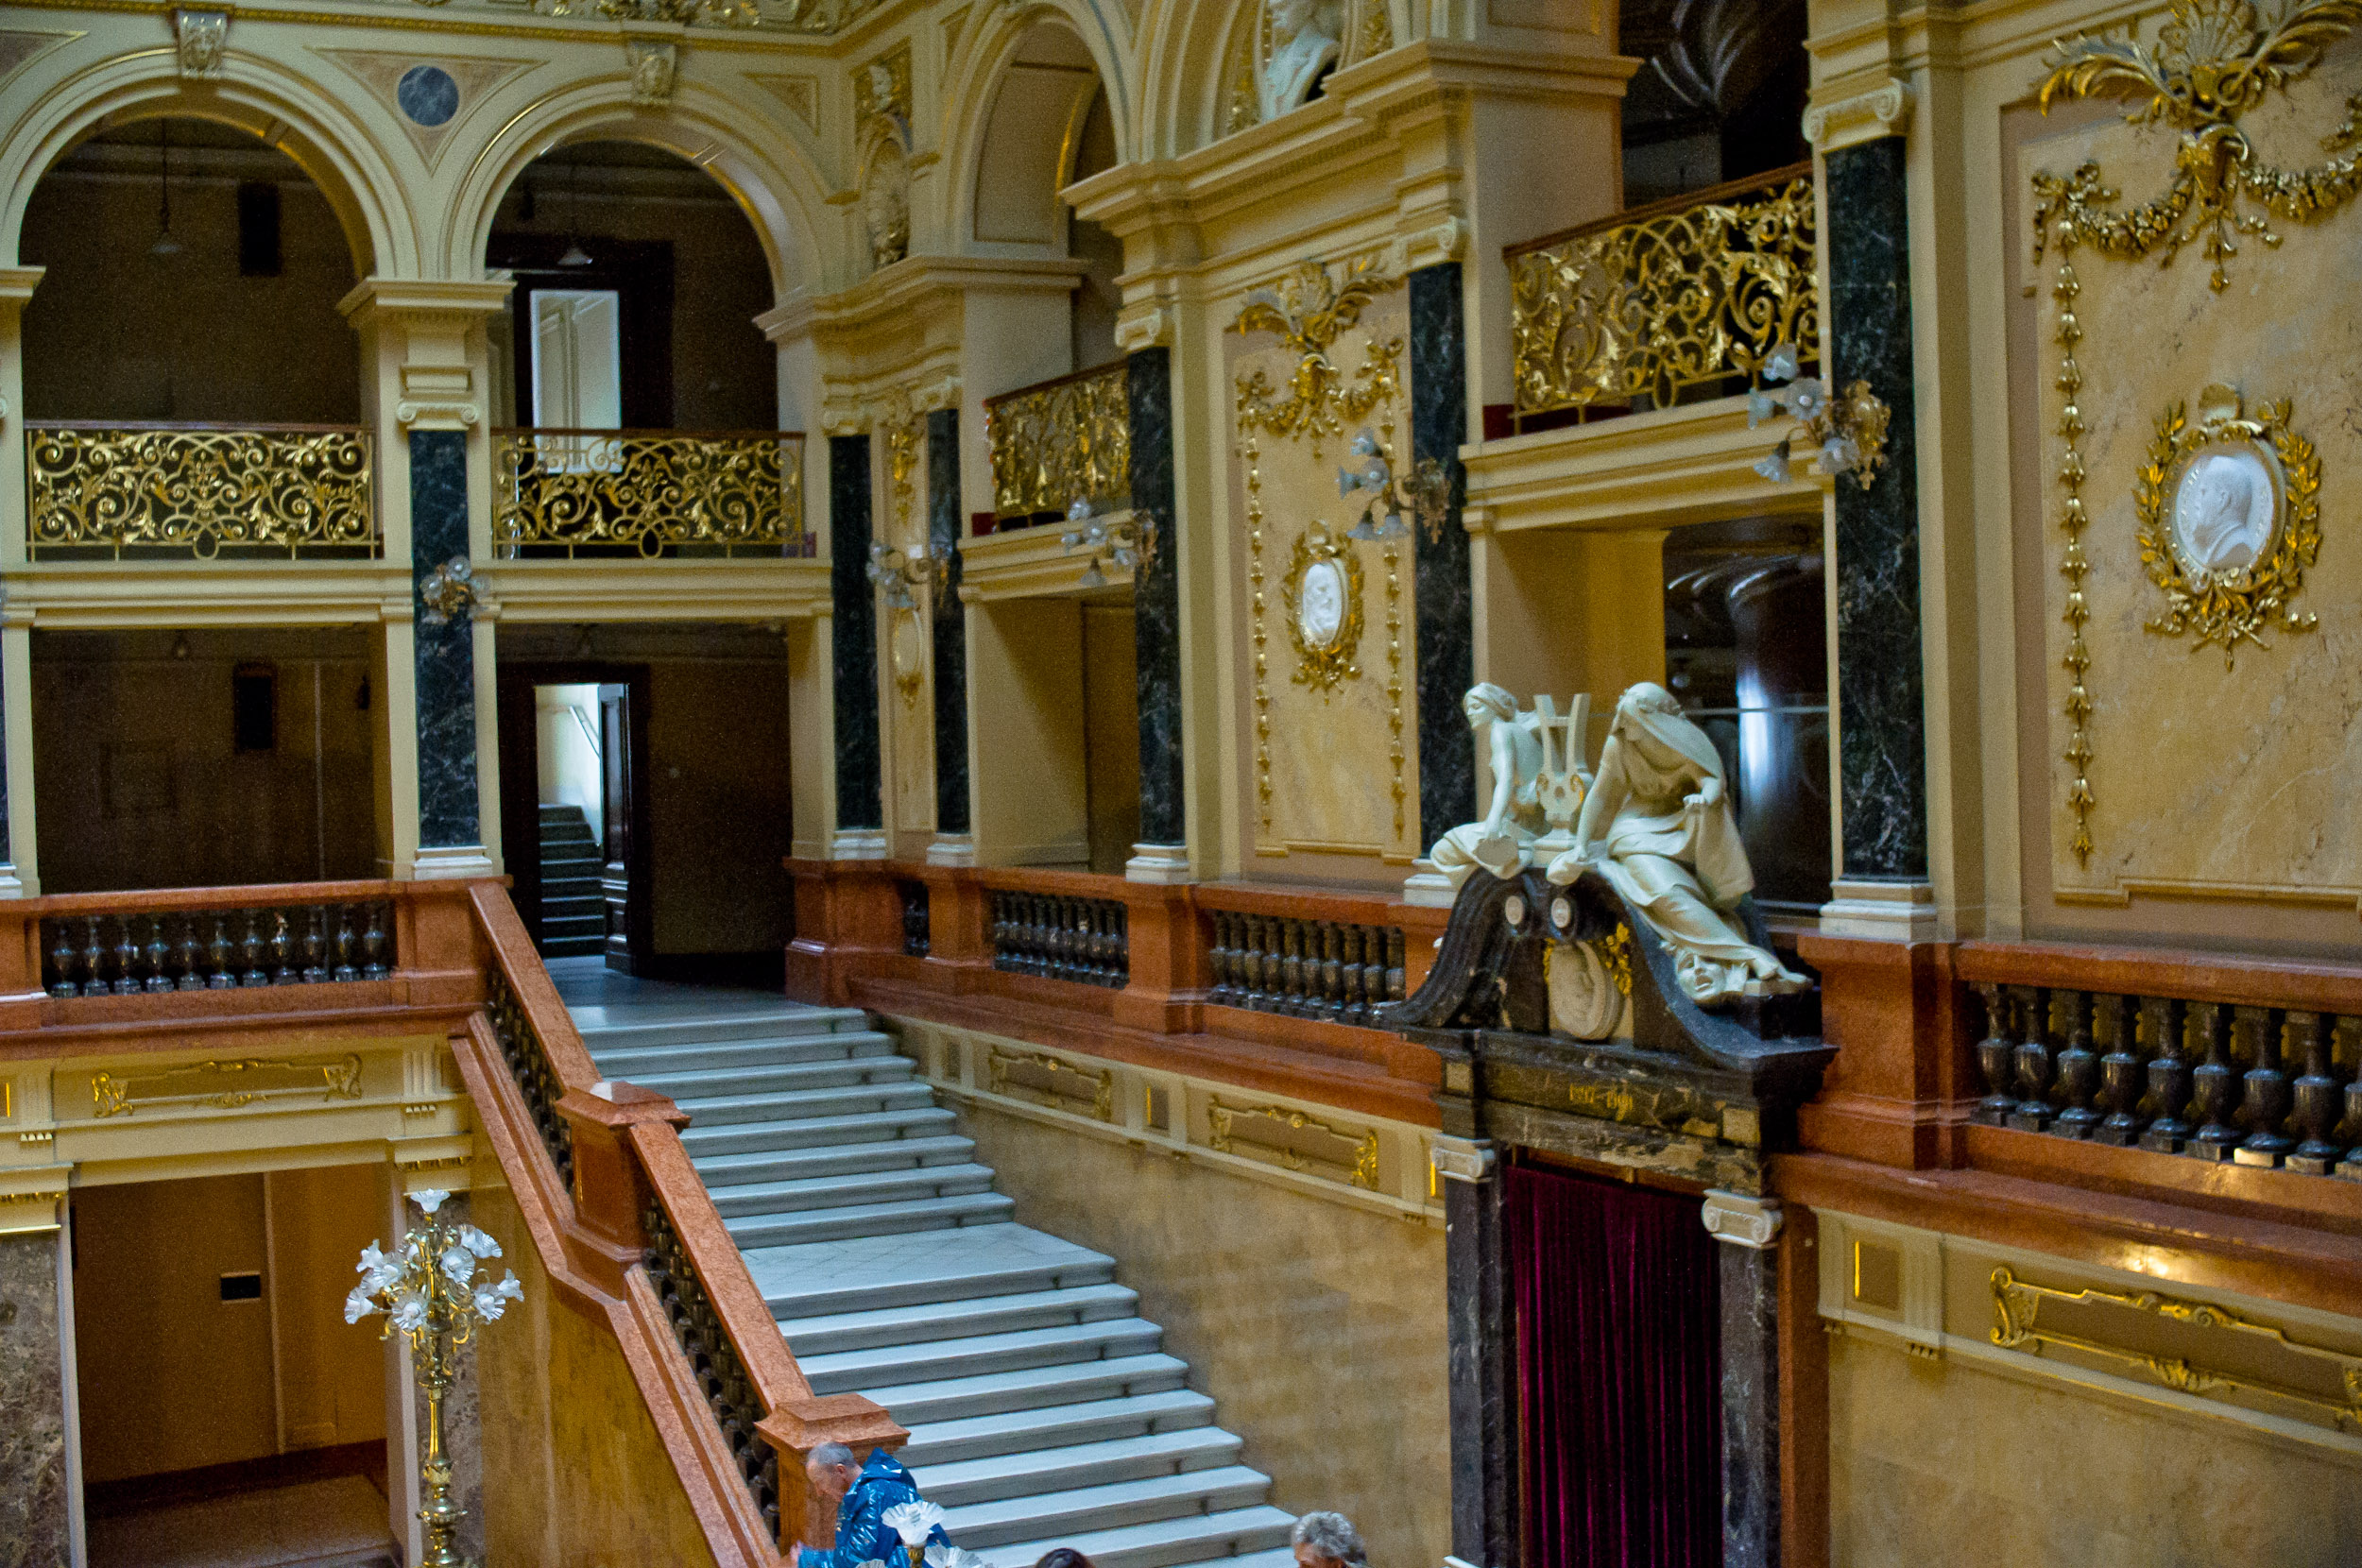
building, palace, opera, church, chapel, place of worship, interior design, cool image, 2013, synagogue, basilica, estate, lviv, 5star28mm